Whaling in the Faroe Islands

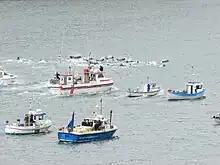
Boats head out on a pilot whale hunt in Vágur, Suðuroy in August 2012.

There are no fixed hunting seasons, but whale hunts are likely to happen during spring and summer periods, from June to October. Whale drives only take place when sea and weather conditions permit. When the men hear of a (a whale pod spotted close to shore), and after approval from the , the fishermen already at sea head towards the whales and wait for others to arrive. Women usually do not actively take part in the whale hunt, but support it as bystanders or onlookers.